Insect pheromone-binding protein

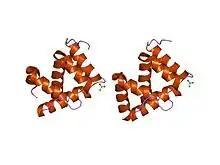
antennal chemosensory protein a6 from the moth mamestra brassicae

In molecular biology, the insect pheromone-binding family A10/OS-D is a family of small helical proteins postulated to contribute to the specificity of the insect’s olfactory system by binding components of the natural pheromone mixtures.